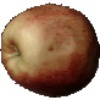
Label: Apple Red 3